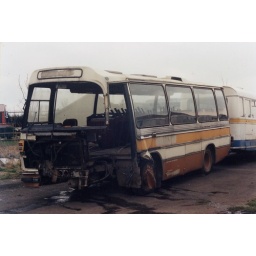
Showing accident damaged when it hit a wall in Milborne Port when the tow bar broke on the wrecker in March 1999